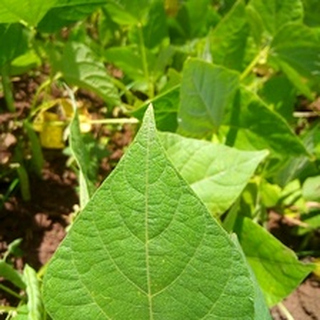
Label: healthy_bean